Ford Bantam

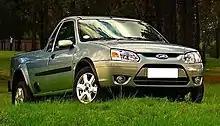
Third-generation Ford Bantam 1.6i XLE (second facelift)

In 2006, the Bantam underwent minor restyling as part of a mid-life upgrade. The instrumentation cluster was simplified, the double-filament headlights were replaced with headlights featuring separate bulbs for dipped and main beams, the rear lights and front fog lights were redesigned, and different alloy wheels were installed on XL, XLT and XLE versions. The diesel engine option was no longer available.